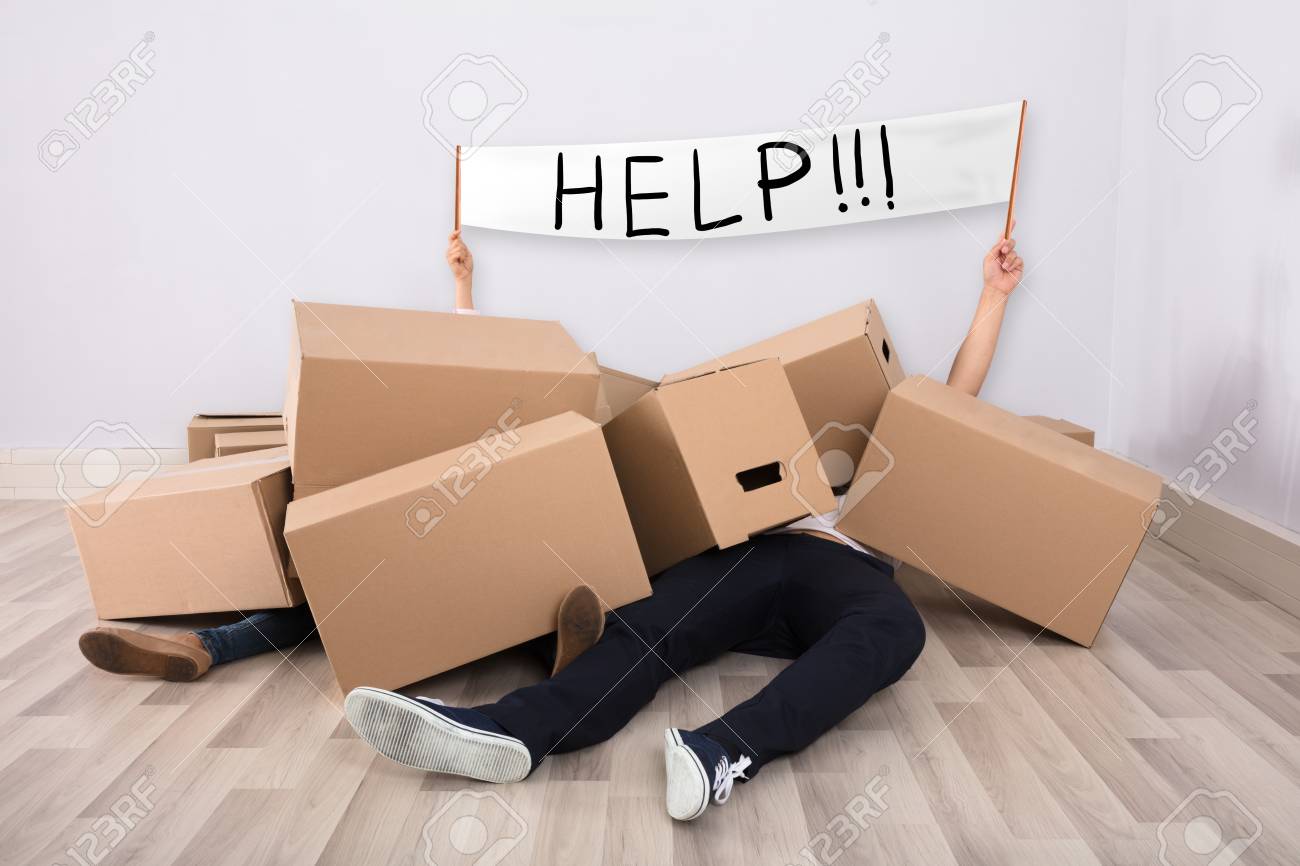
Label: cardboard